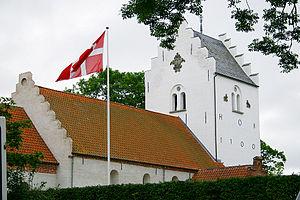
Les Chroniques de Skibby est une chronique danoise écrite en latin et datant des années 1530. Le manuscrit original a été retrouvé en 1650, muré derrière l'autel de l'église de Skibby. Il a été imprimé en latin 1773 et traduit en danois en 1890-1891.